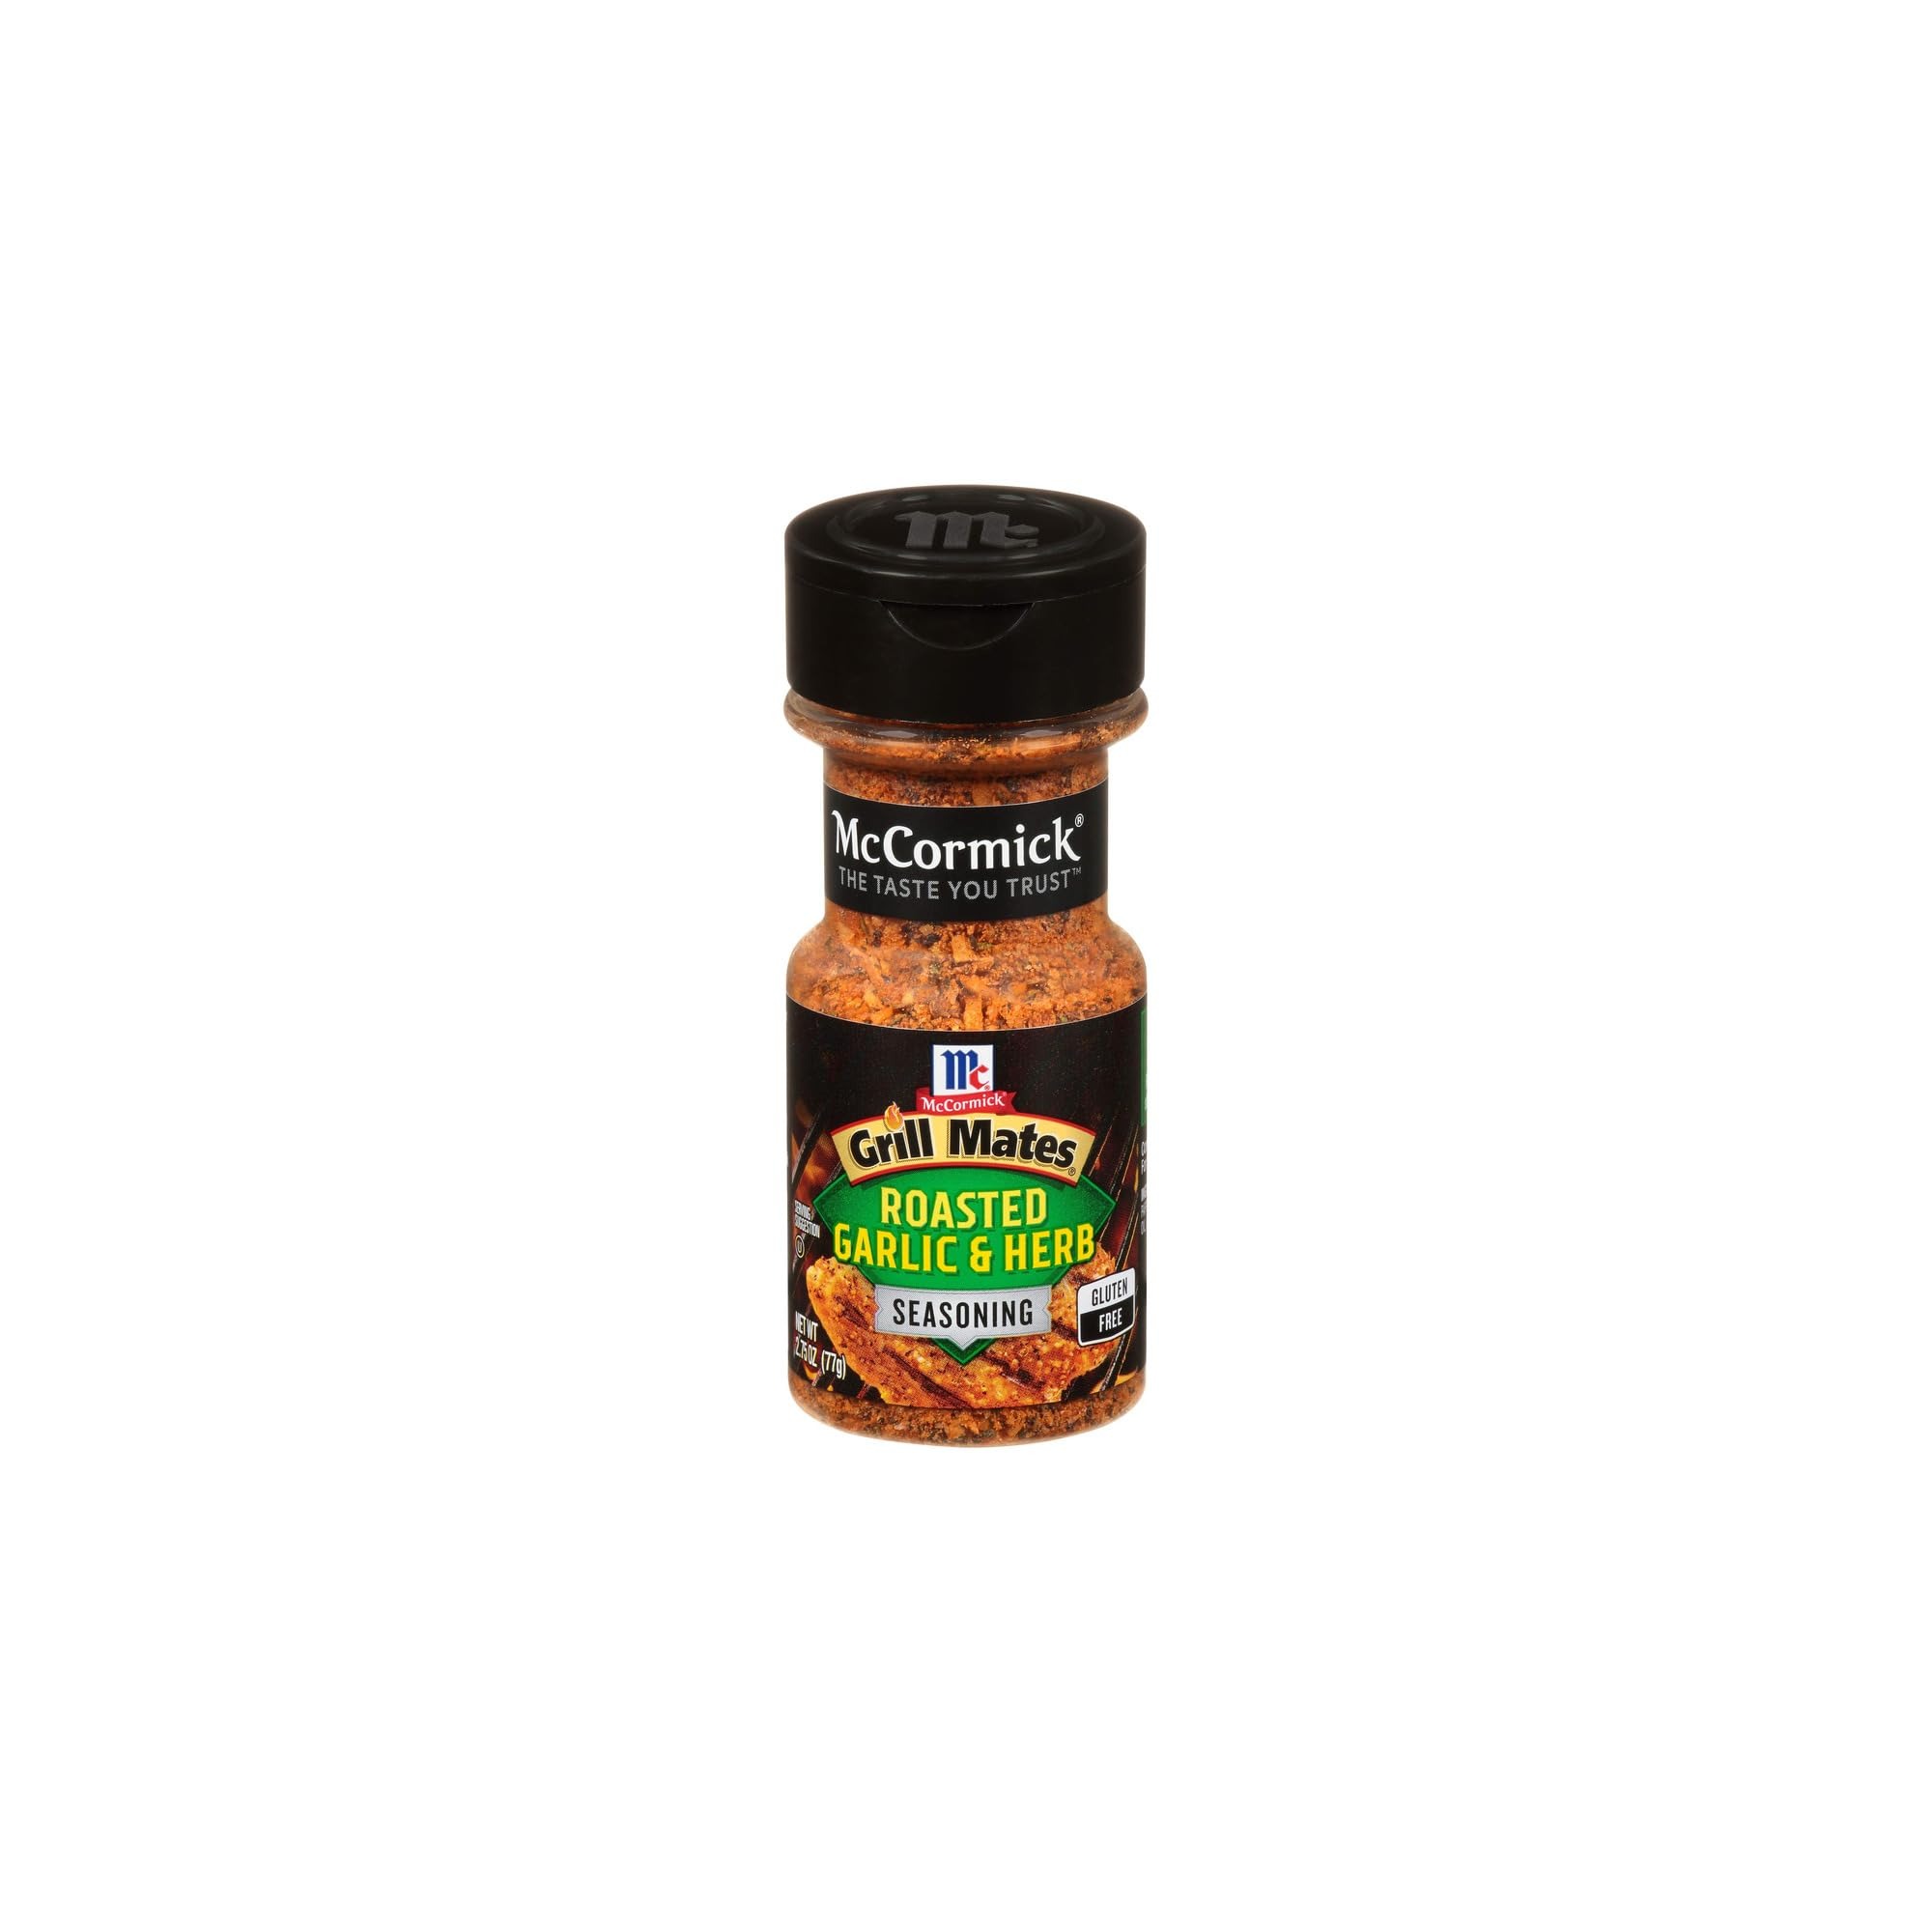
Item Name: Case of Grill Mates Roasted Garlic & Herb Seasoning (6 Total)
Bullet Point 1: Kosher.
Bullet Point 2: Kosher.
Bullet Point 3: Fresh flavor guarentee
Bullet Point 4: America's favorite flavors
Product Description: Case of Grill Mates Roasted Garlic & Herb Seasoning (6 Total)
Value: 6.0
Unit: Count

Price: 2.23